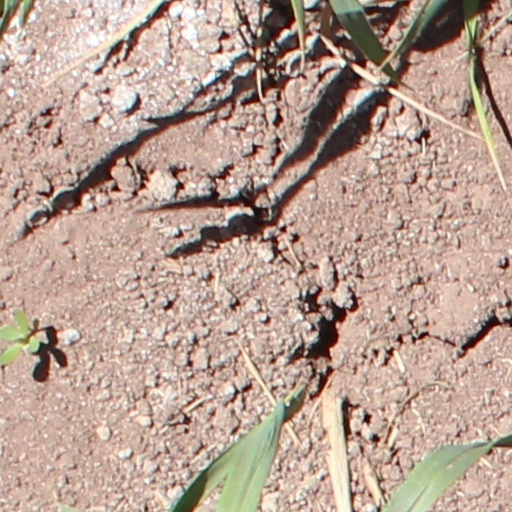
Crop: wheat